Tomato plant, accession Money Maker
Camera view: horizontal (90 deg, fisheye); turntable rotation: 90 degrees
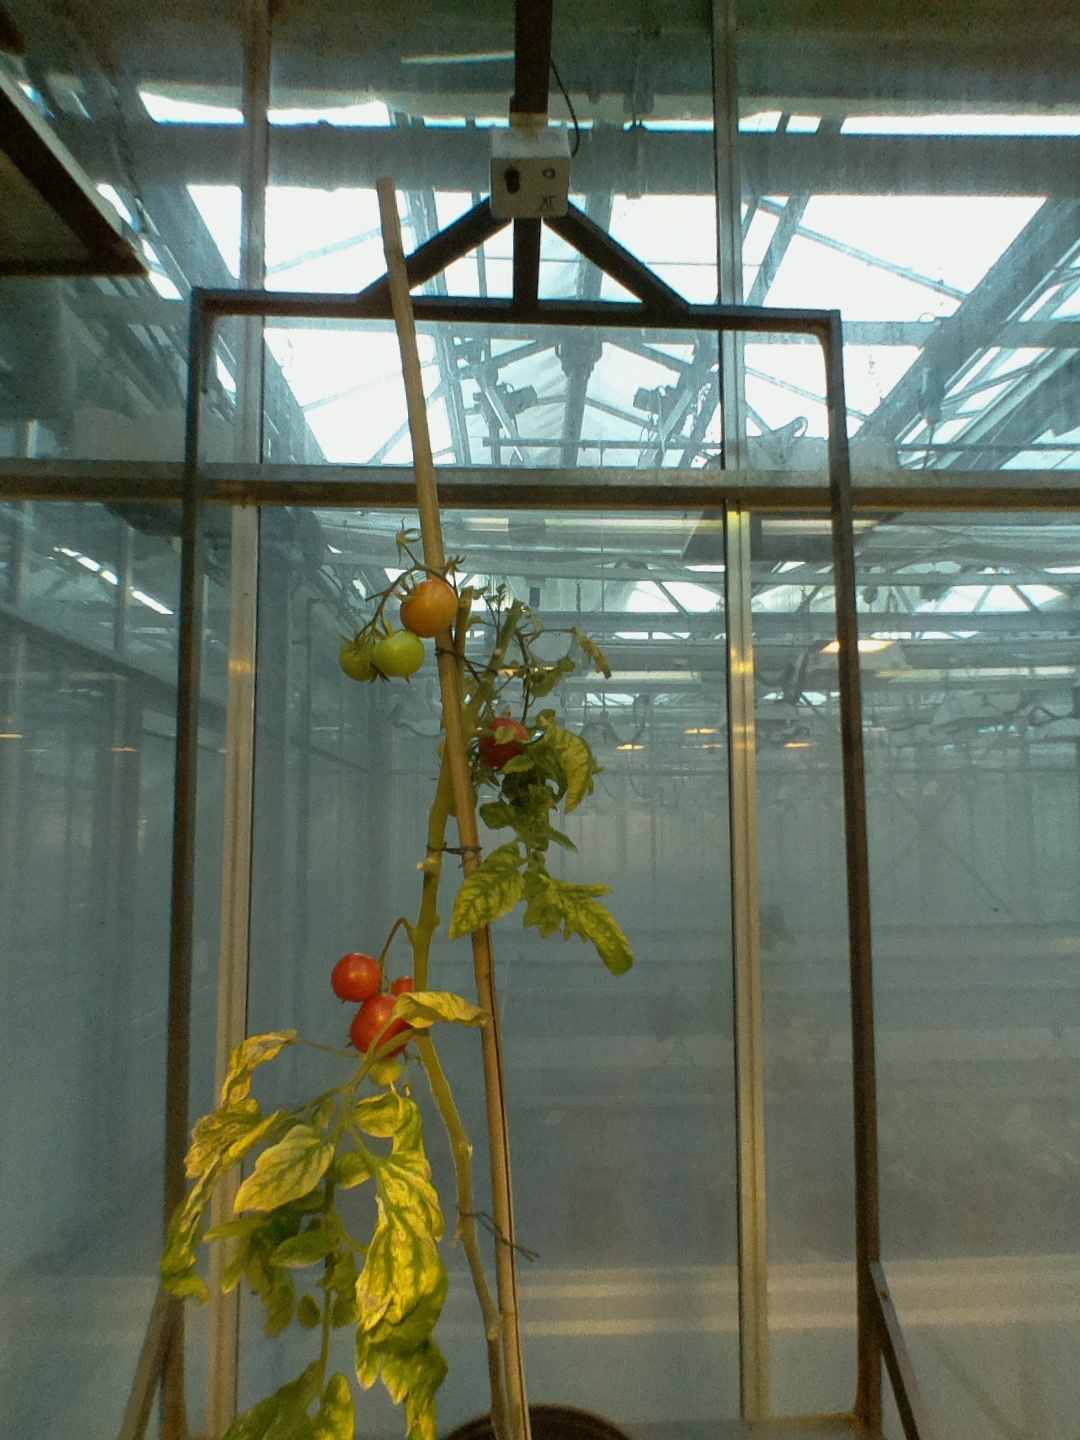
BBCH growth stage 84: 40%-50% of fruits show typical fully ripe color